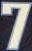
Number: 7